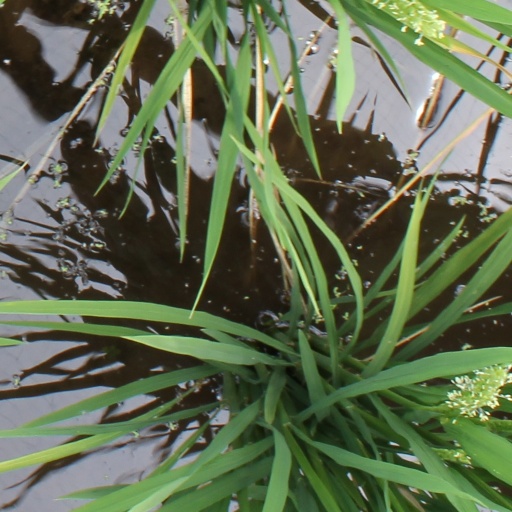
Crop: rice